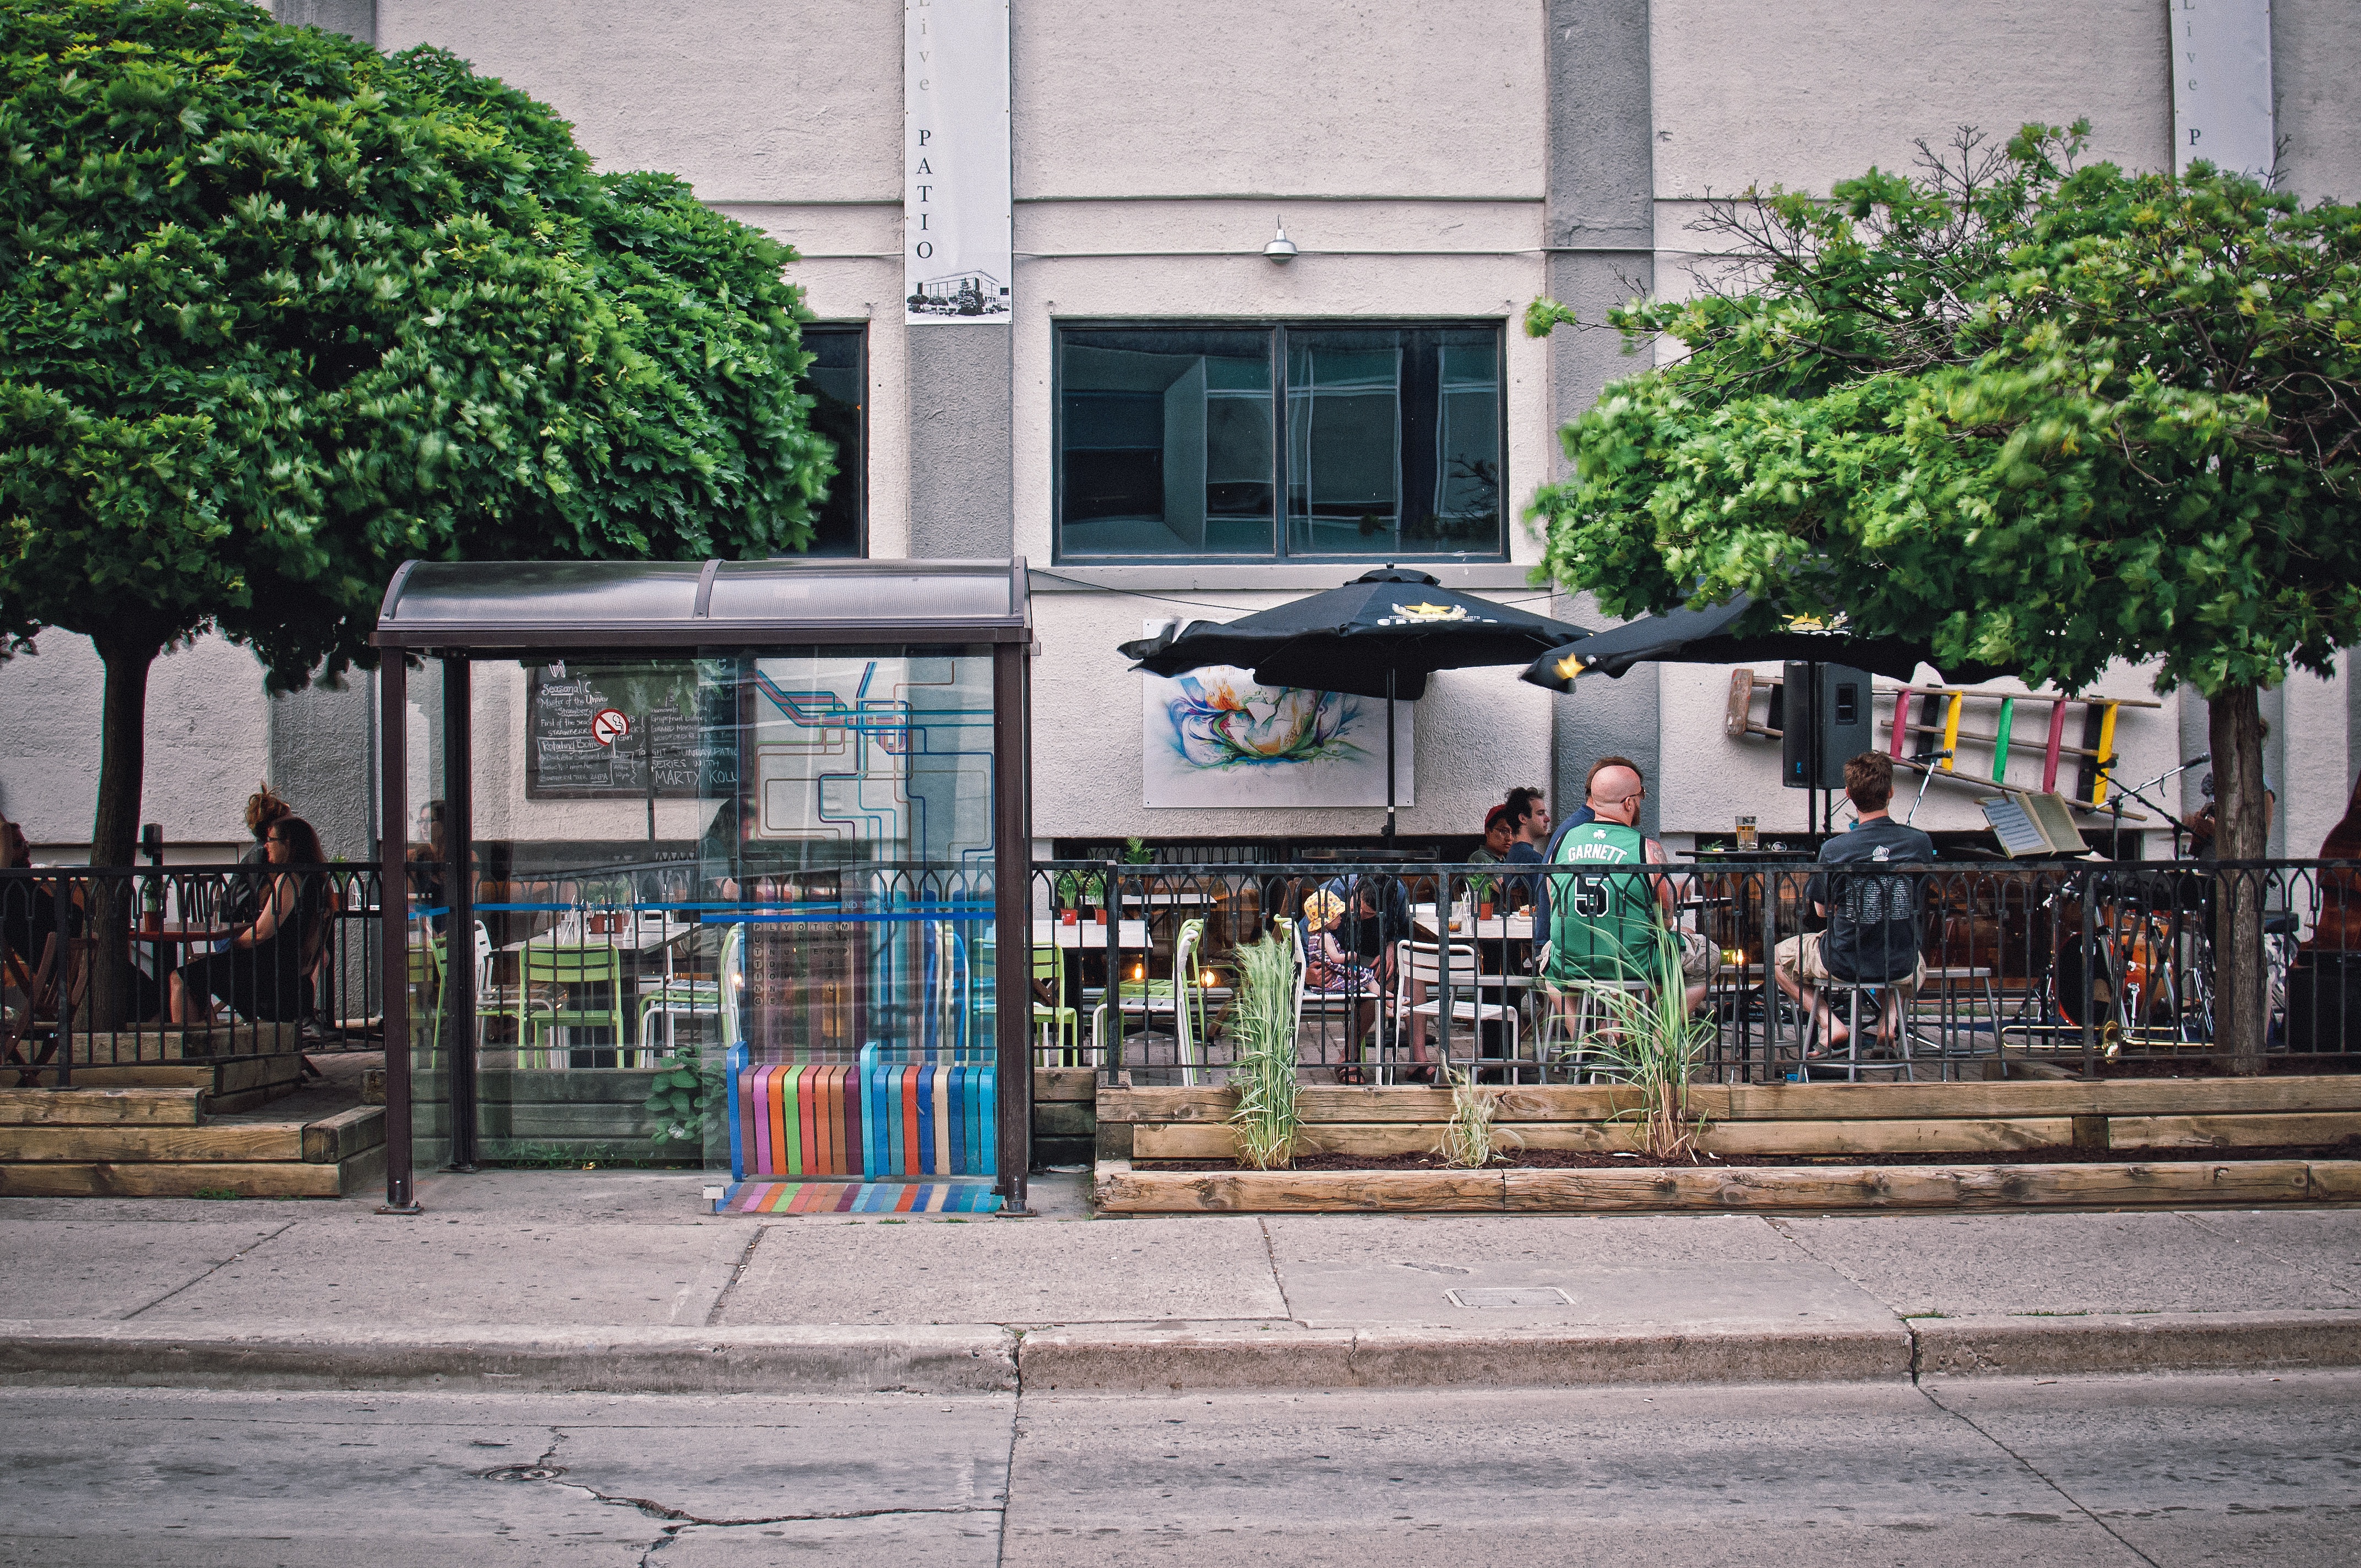
pedestrian, road, street, town, city, downtown, transport, vehicle, train station, public transport, public space, infrastructure, neighbourhood, urban area, human settlement